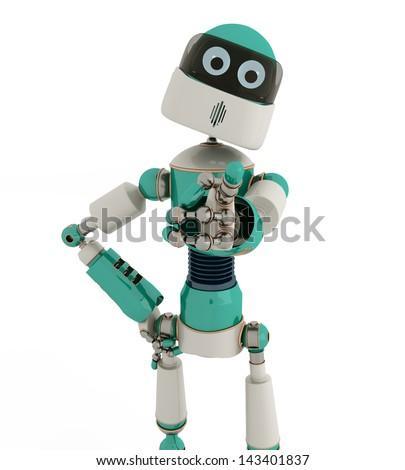
robot that point out with white background